Anubavam Pudhumai

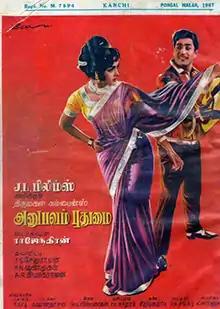
Poster

Anubavam Pudhumai is a 1967 Indian Tamil-language comedy thriller film directed by C. V. Rajendran in his debut and written by Chitralaya Gopu from a story by Raju. The film stars R. Muthuraman and Rajasree. It was released on 2 March 1967. The film was remade in Hindi as "Hulchul" (1971).